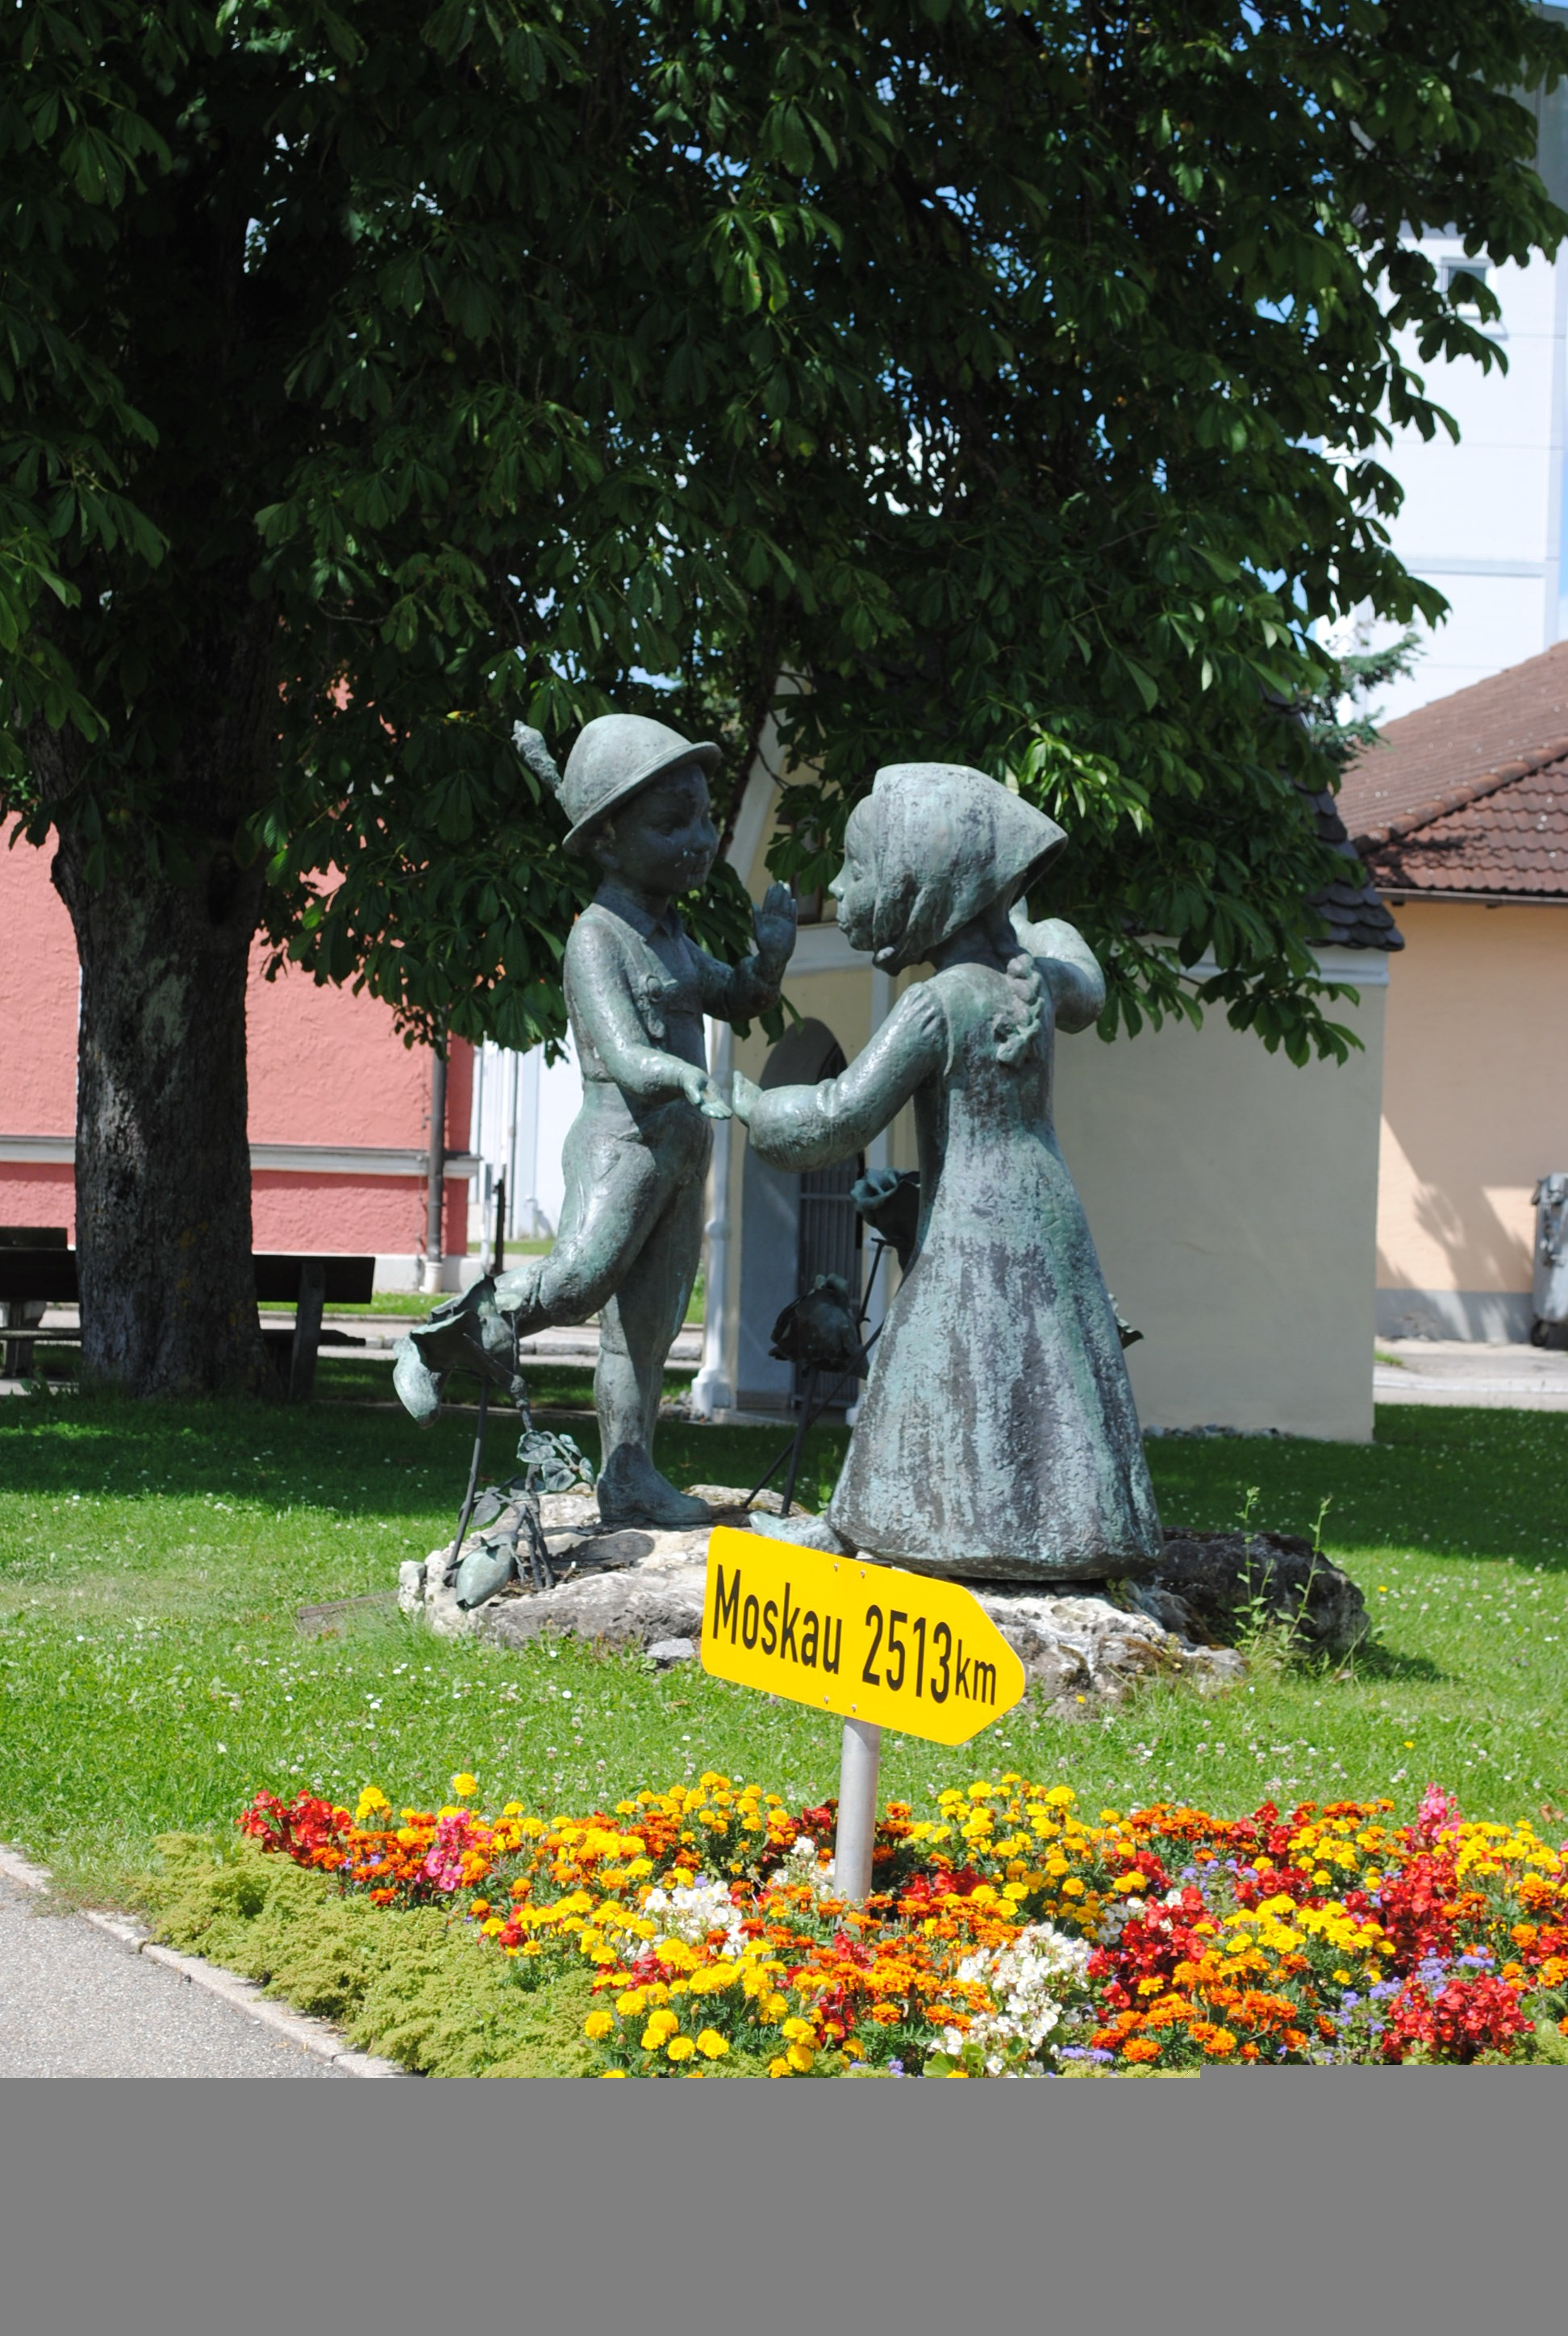
monument, statue, memory, garden, sculpture, memorial, art, moscow, altm hl valley, denkendorf